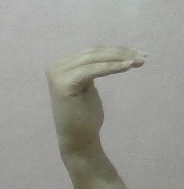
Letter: haa